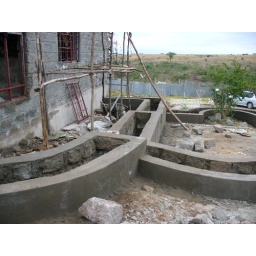
flower bed wall around the bedroom